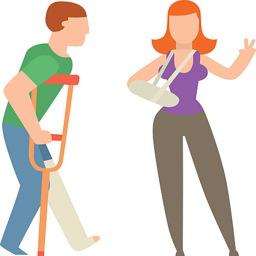
cast on a broken foot of woman hard pain medical vector art illustration